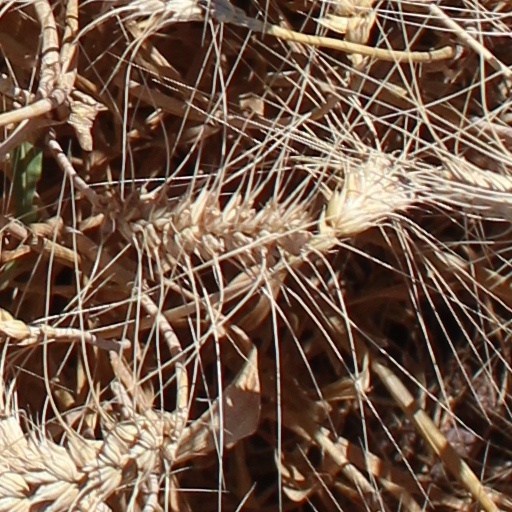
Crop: wheat